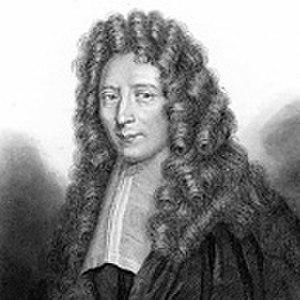
Cet article présente la liste des membres de l'Académie française, rangée par ordre chronologique de leur élection à chaque fauteuil. Cette liste est précédée d'une liste réduite portant uniquement sur les membres actuels et présentée successivement selon quatre modes de rangement : par ordre alphabétique, par numéro de fauteuil, par date d'élection et par date de naissance.
Louis Cousin, dit « le président Cousin », né à Paris le 21 août 1627 et mort à Paris le 26 février 1707, est un historien et traducteur français, avocat, censeur royal et président de la cour des monnaies.